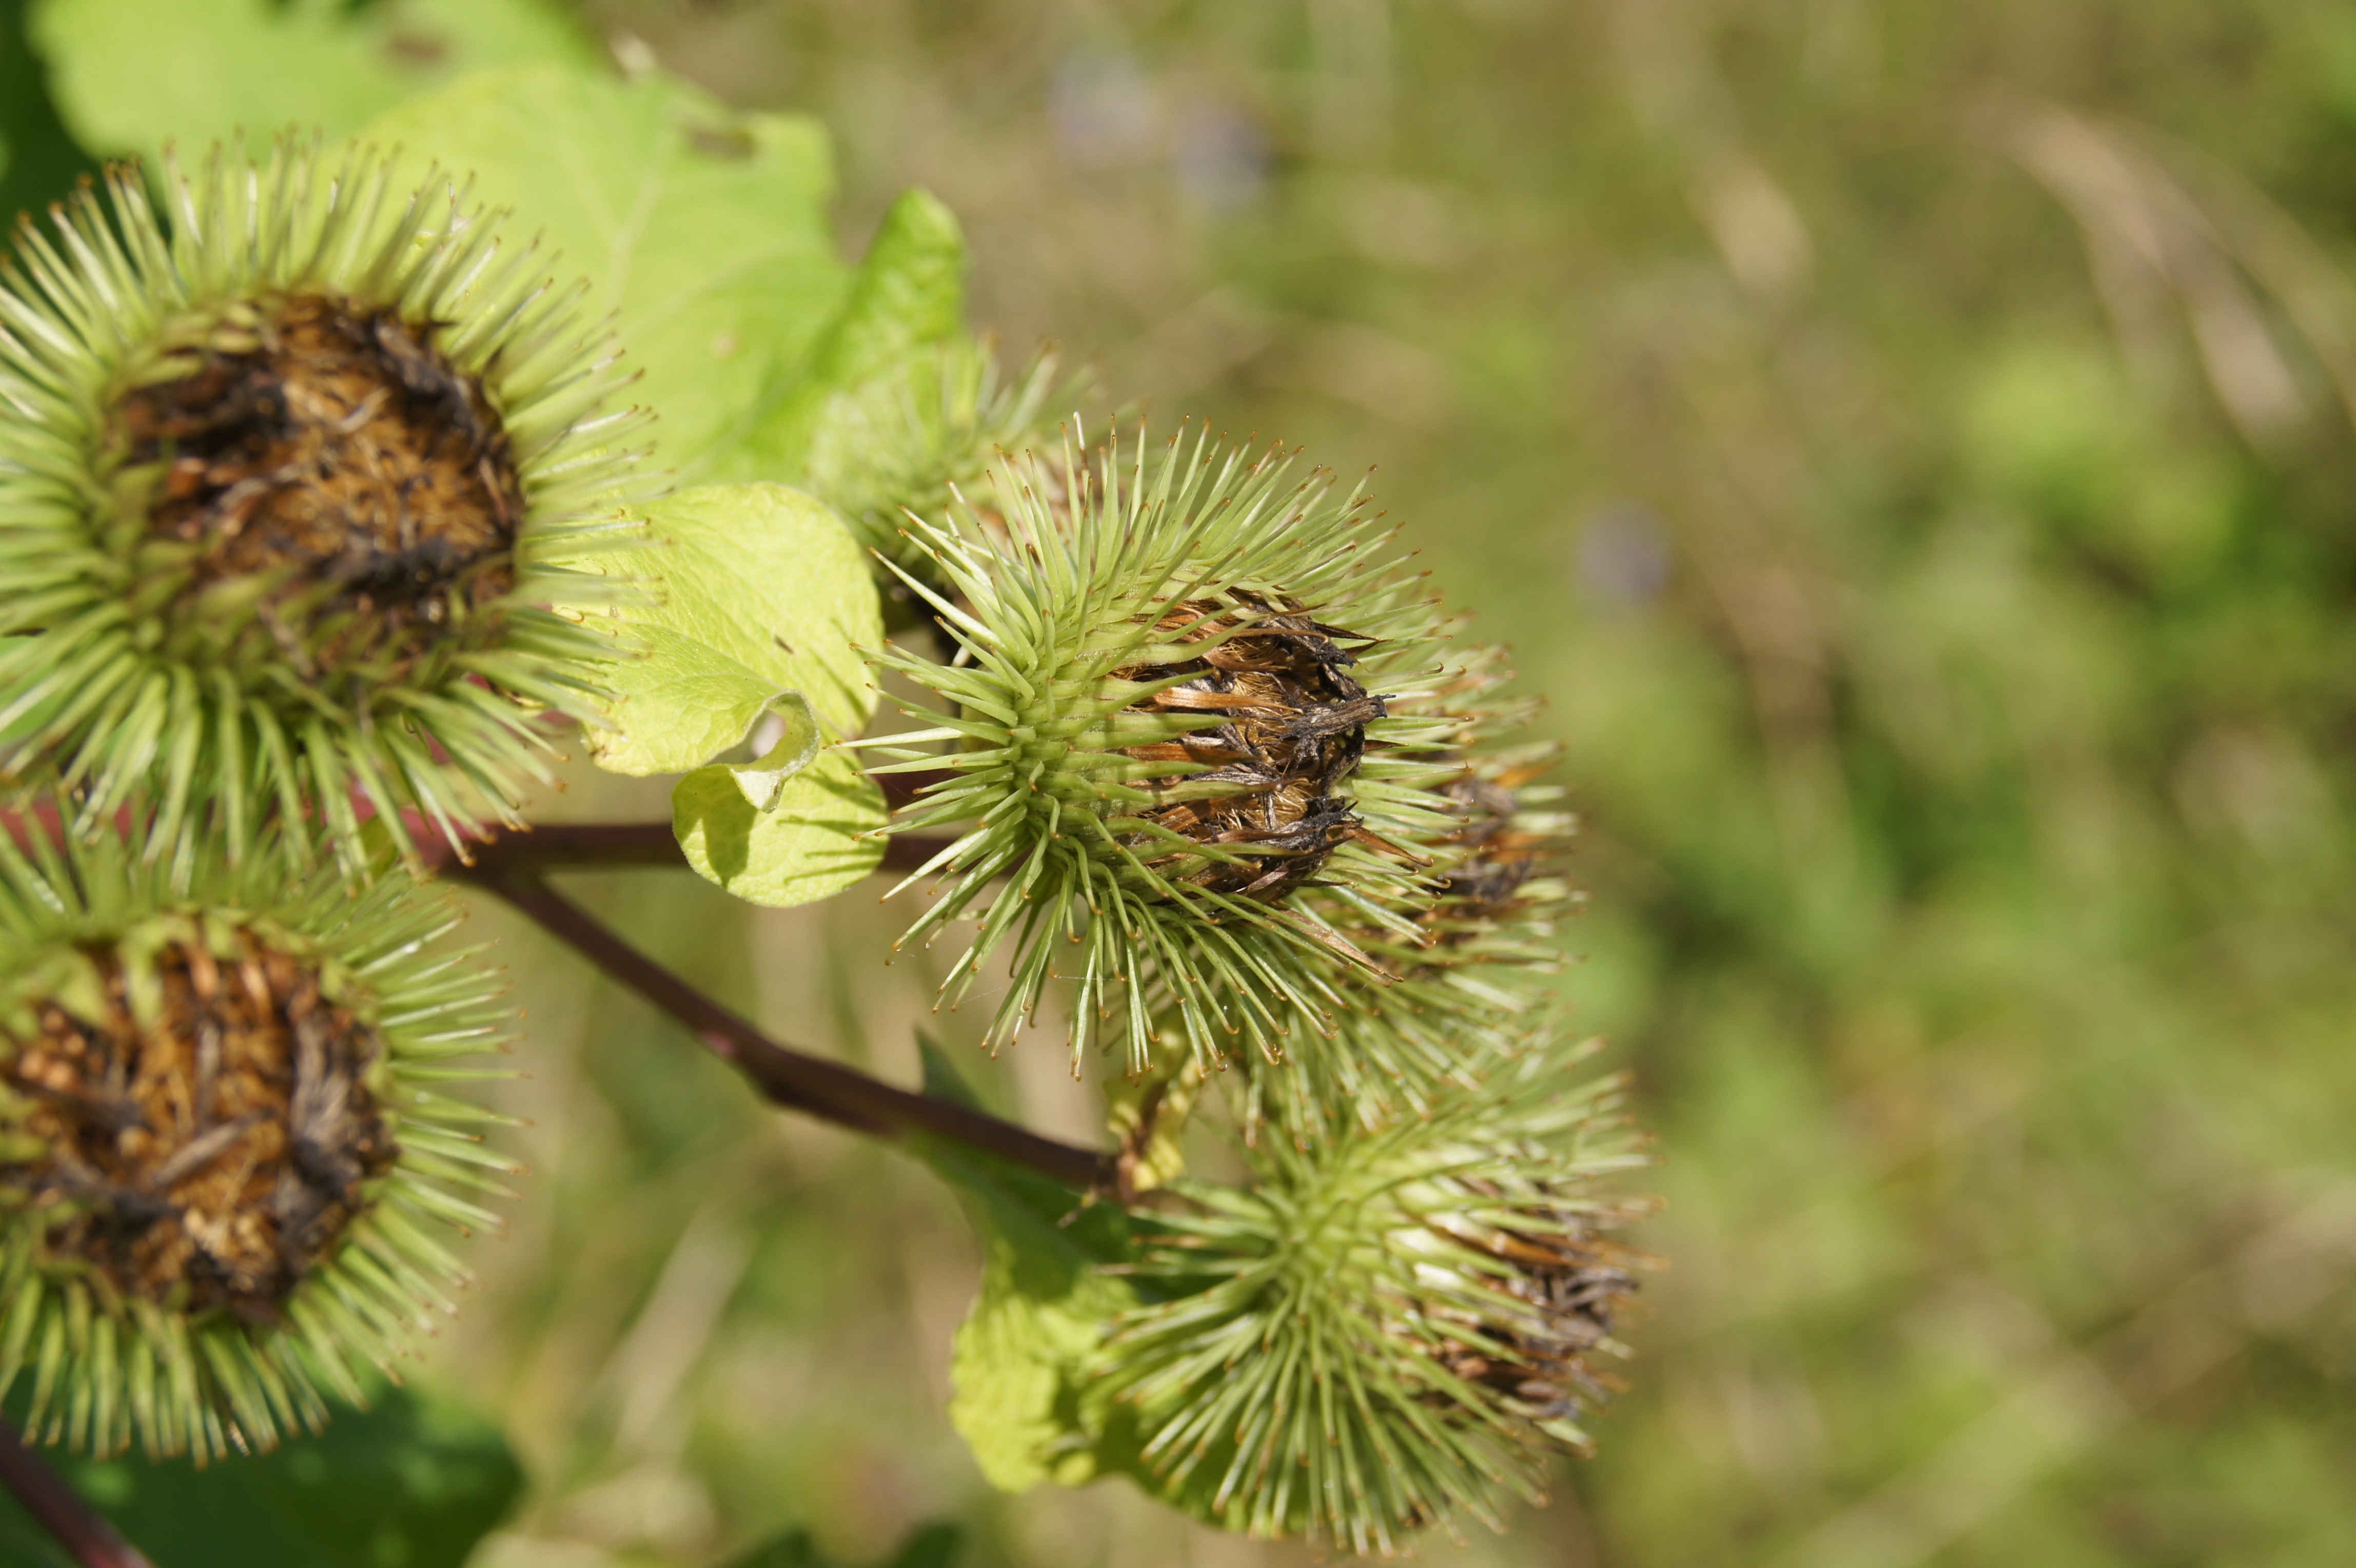
tree, branch, plant, flower, produce, botany, flora, fauna, close up, thistle, larch, macro photography, flowering plant, woody plant, land plant, thorns spines and prickles